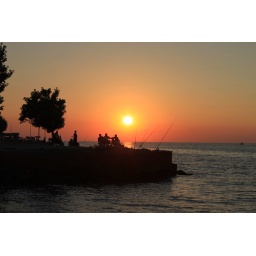
Taken while walking along the coast in Yalova